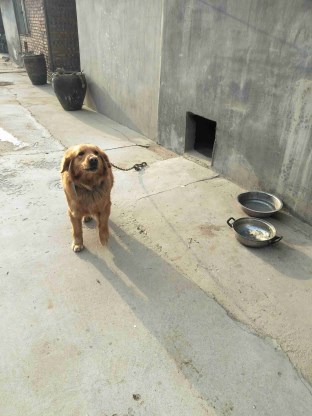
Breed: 5355-n000126-golden_retriever